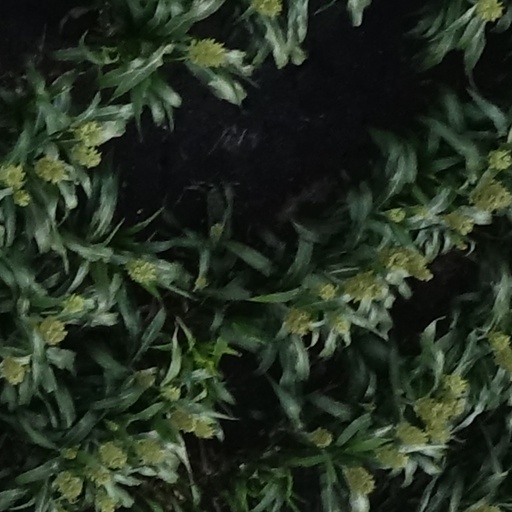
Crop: sorghum